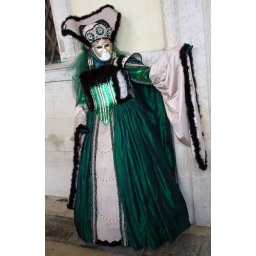
Charactor in green and gray (P1000505a)